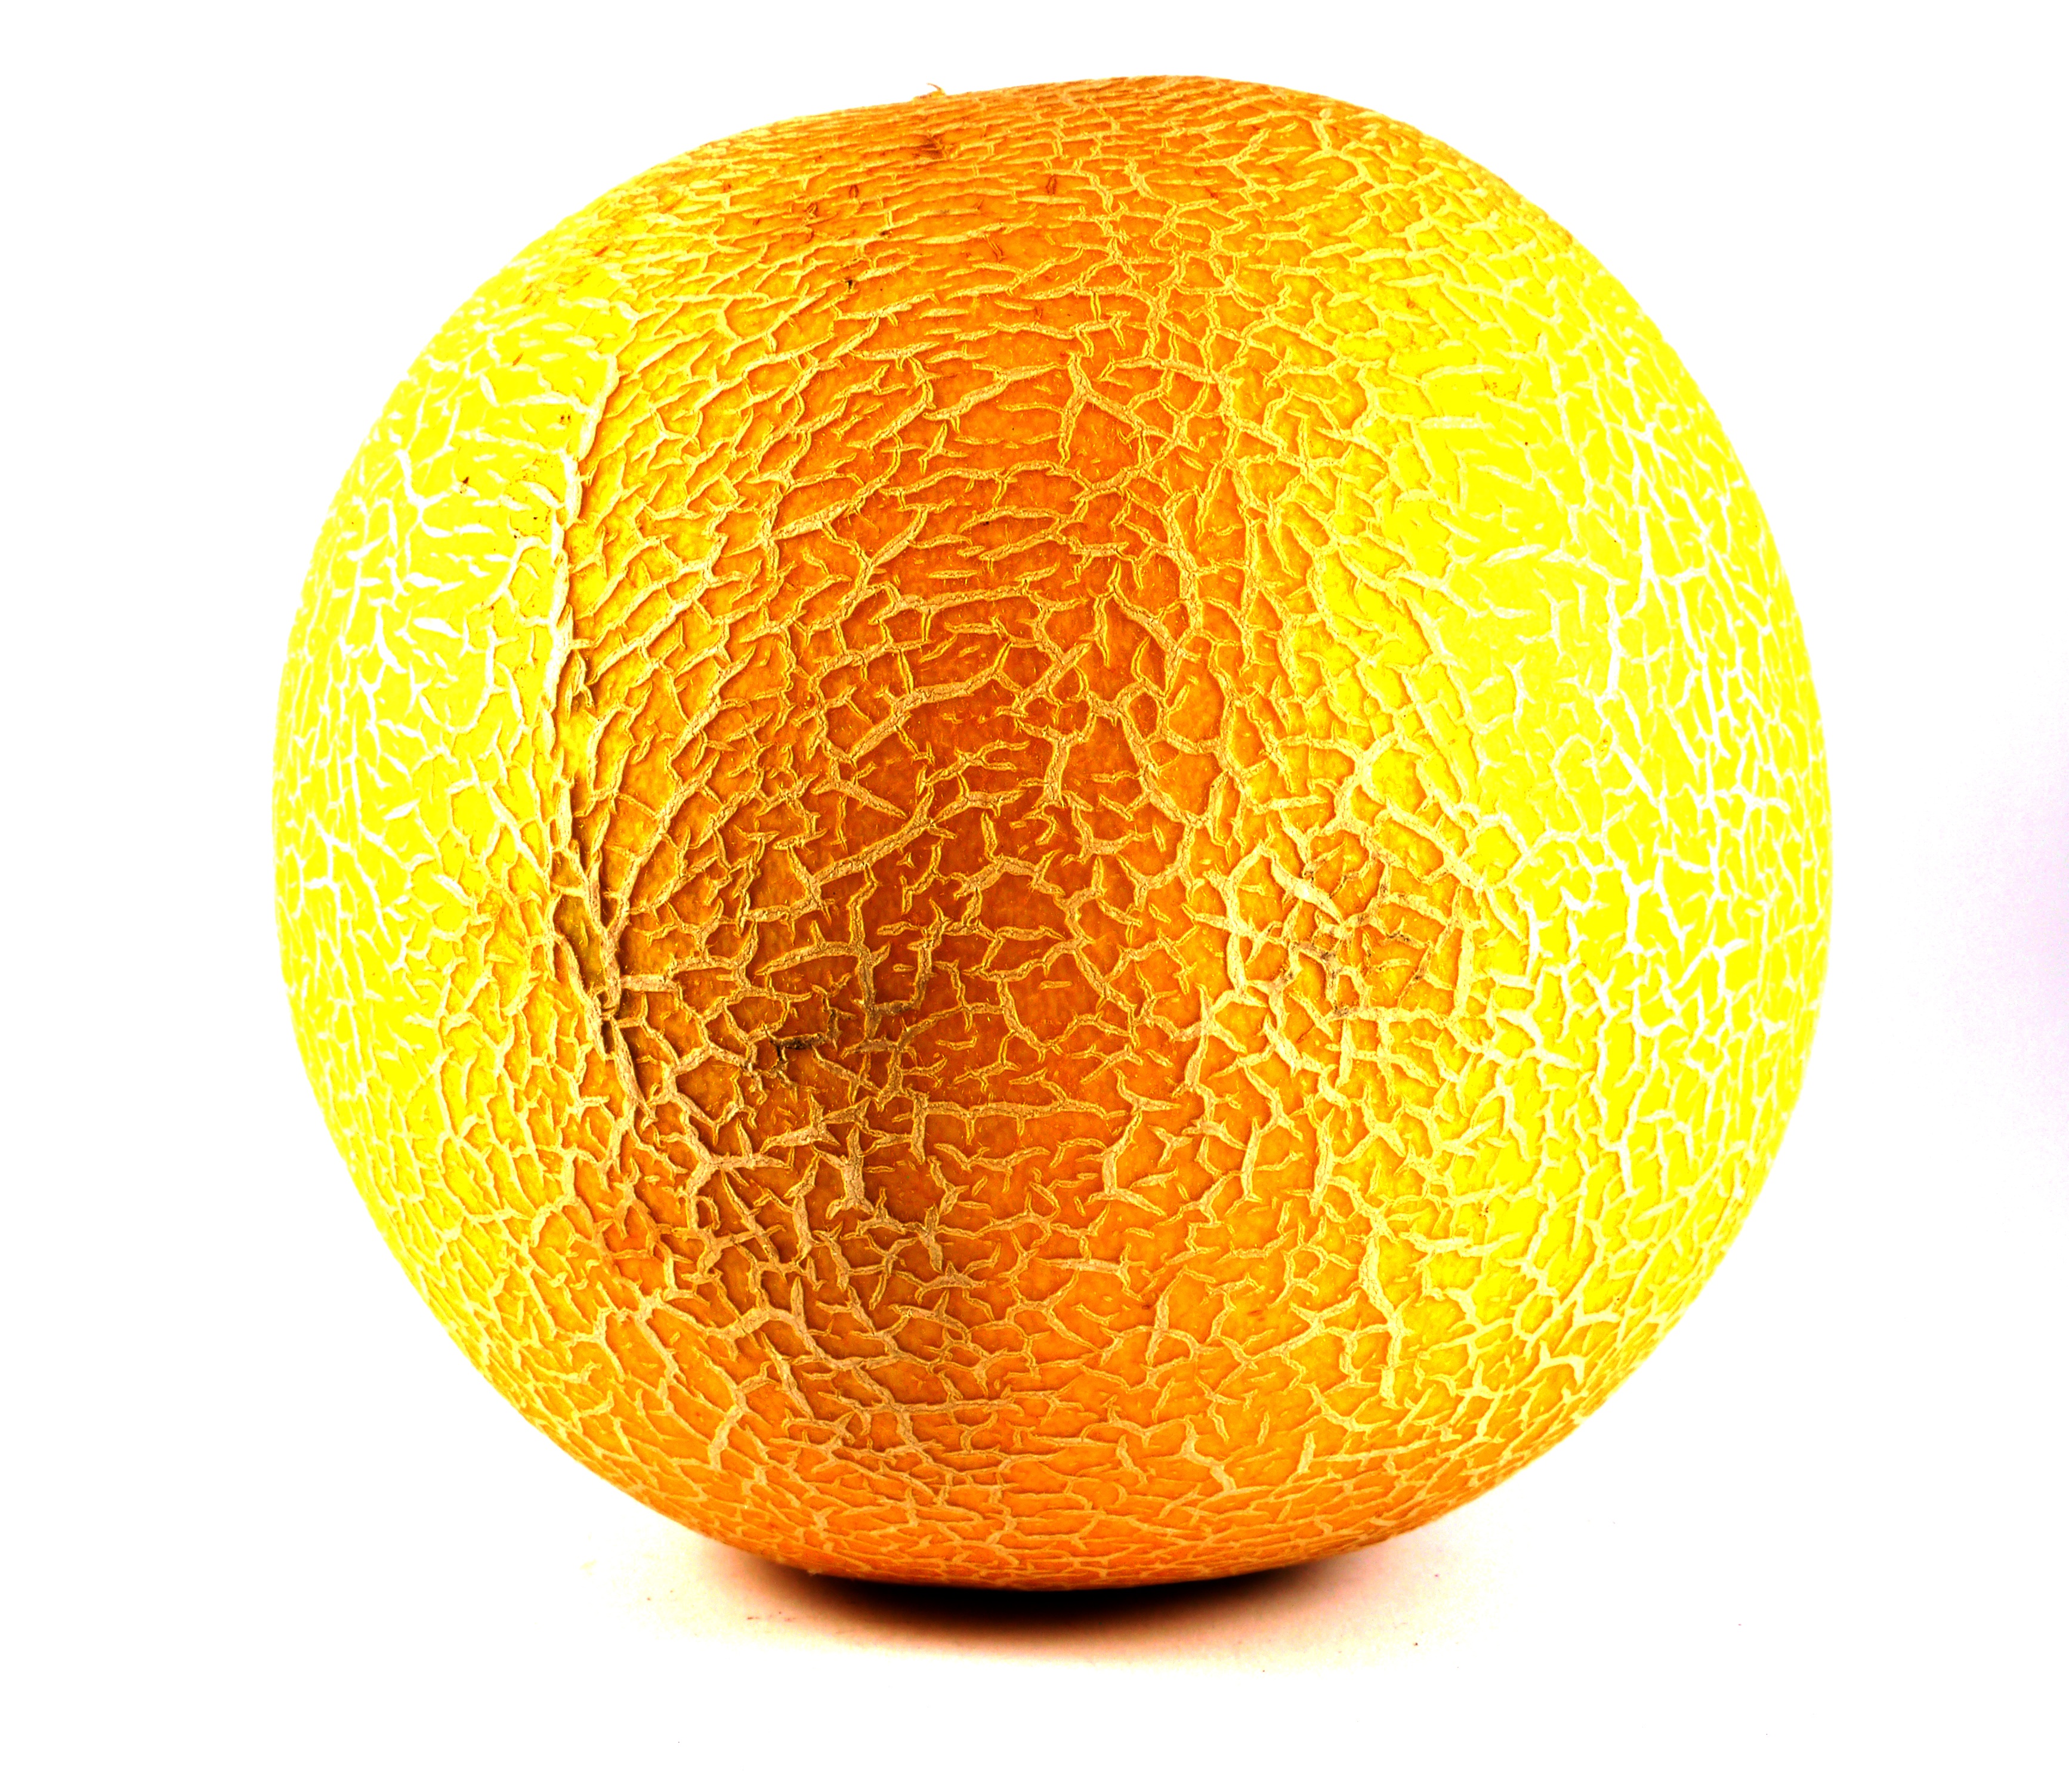
nature, plant, fruit, sweet, summer, ripe, orange, meal, food, ingredient, produce, tropical, natural, fresh, yellow, agriculture, juicy, healthy, delicious, vitamin, eating, nutrition, tasty, ball, raw, diet, organic, refreshing, citrus, melon, flowering plant, land plant, galia, galia melon, sarda